Craven Hall

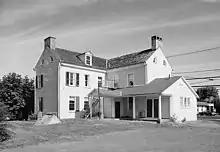
Rear elevation

Craven Hall is associated with families that were part of the American Revolution and prominent in local Pennsylvania history. The house was built for John Craven who was the founder of Johnsville, Pennsylvania. Later, the house passed down to members of the VanSant, Longstreth, Hart and Bennett families.